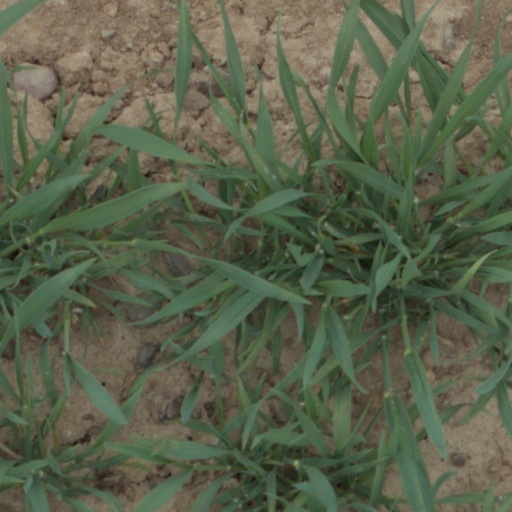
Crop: wheat